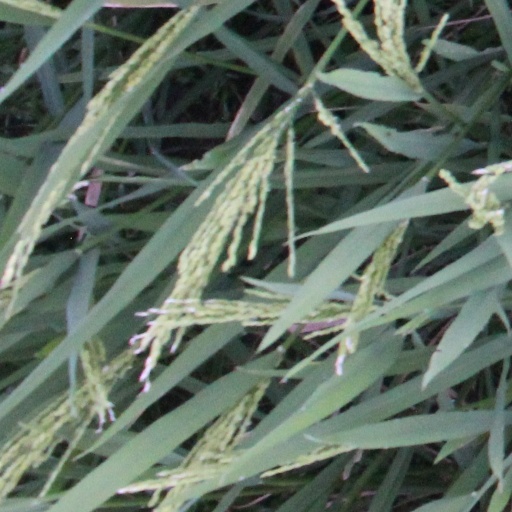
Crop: rice